Bradley Sheridan

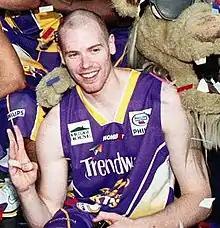
Sheridan with the Sydney Kings in 2005

Bradley Michael Sheridan (born 19 February 1980 in Melbourne, Victoria) is an Australian basketball player who used to play in the NBL.